Romance film

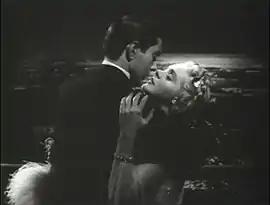
Tyrone Power passionately embraces Alice Faye in the 1938 film "Alexander's Ragtime Band".

Romance films involve romantic love stories recorded in visual media for broadcast in theatres or on television that focus on passion, emotion, and the affectionate romantic involvement of the main characters. Typically their journey through dating, courtship or marriage is featured. These films focus on the search for romantic love as the main plot focus. Occasionally, romance lovers face obstacles such as finances, physical illness, various forms of discrimination, psychological restraints, or family resistance. As in all quite strong, deep, and close romantic relationships, the tensions of day-to-day life, temptations (of infidelity), and differences in compatibility enter into the plots of romantic films.